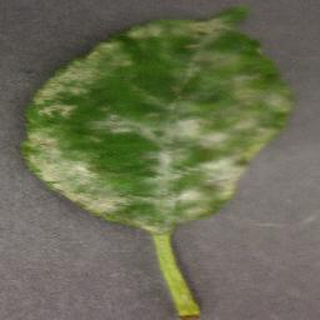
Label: cherry_powdery_mildew